Studebaker Big Six

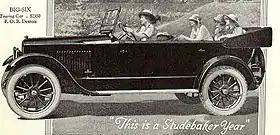
1920 advertisement for the Studebaker Big Six touring car

The Studebaker Big Six was an automobile produced by the Studebaker Corporation of South Bend, Indiana between 1918 and 1926, being designated the Model EG (1918–21), the EK (1922–24) and the EP (1925–26); its name was due to the 127" wheelbase in comparison to the Studebaker Special Six at 120". In 1927, it was renamed the President (ES) pending introduction of a smaller and smoother straight-eight engine for new top-of-the-range models after January 1928.